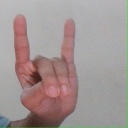
अक्षर: श